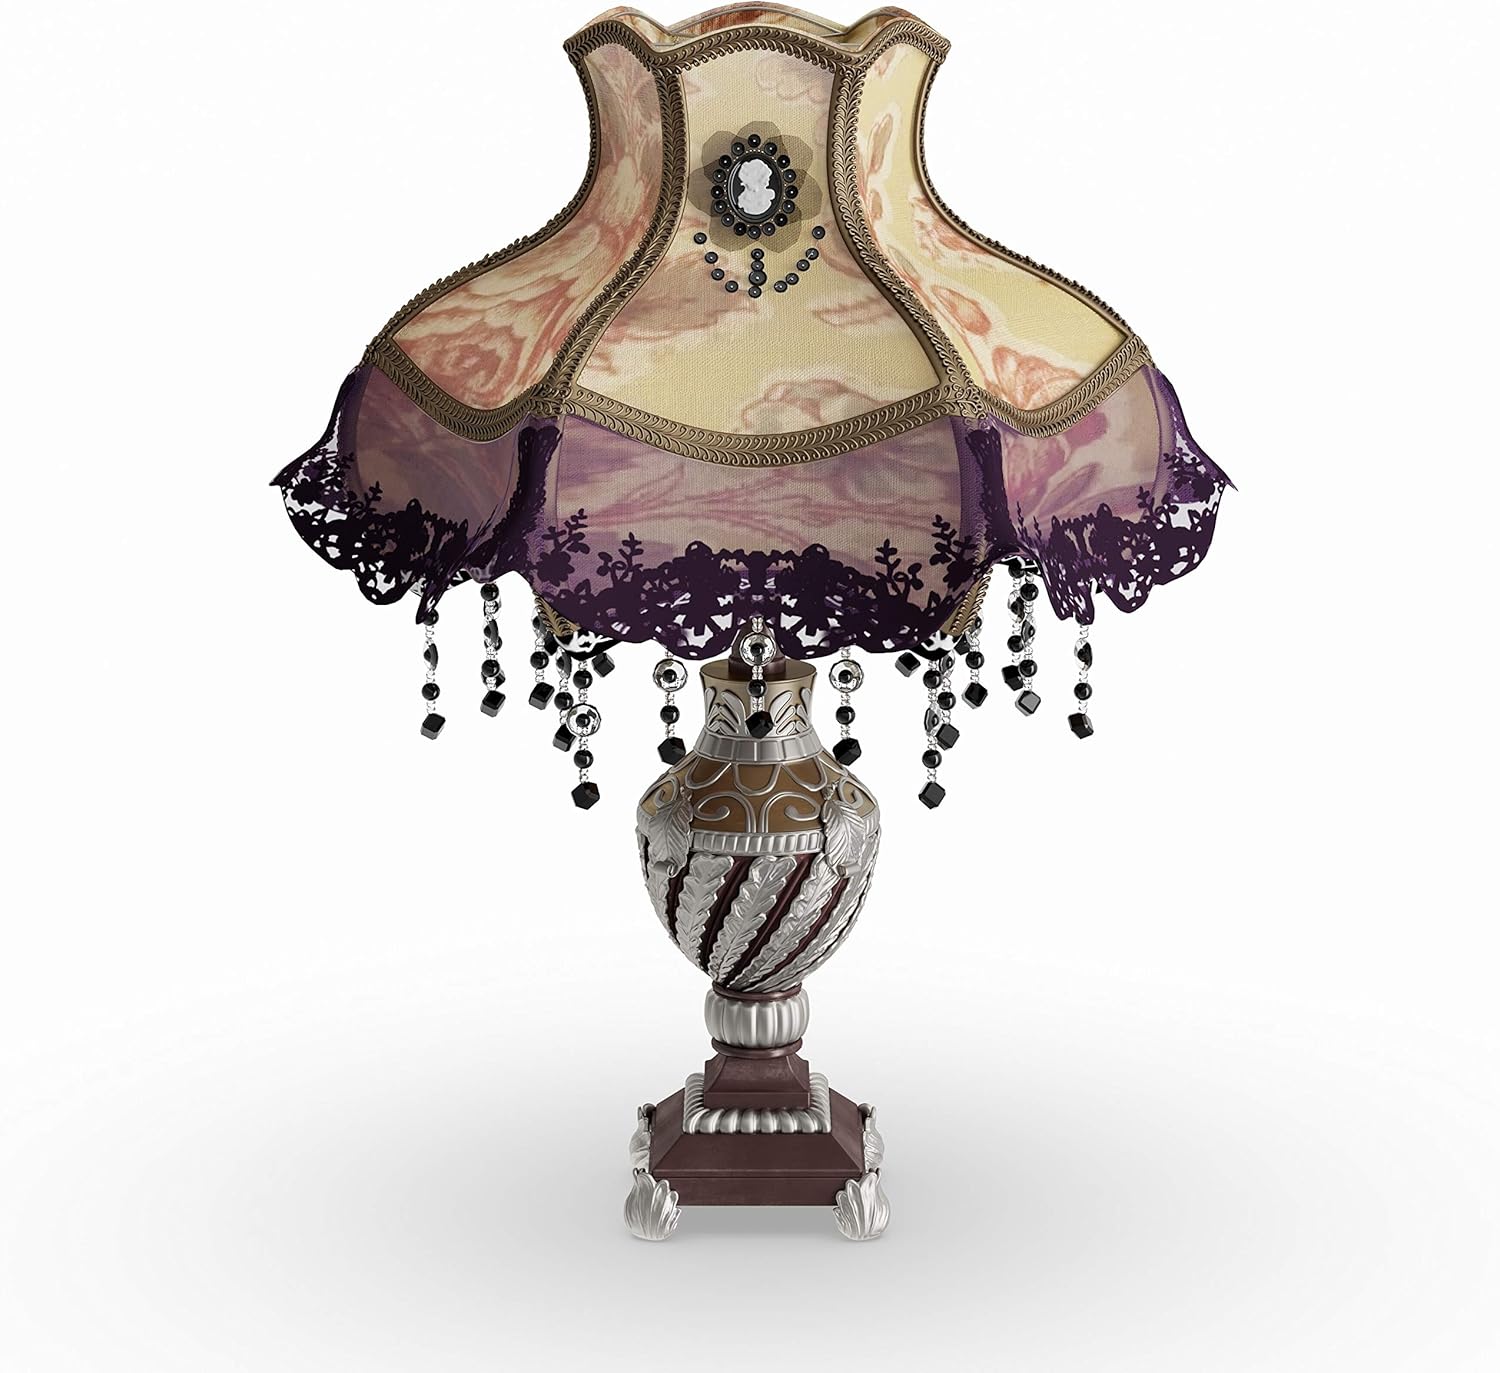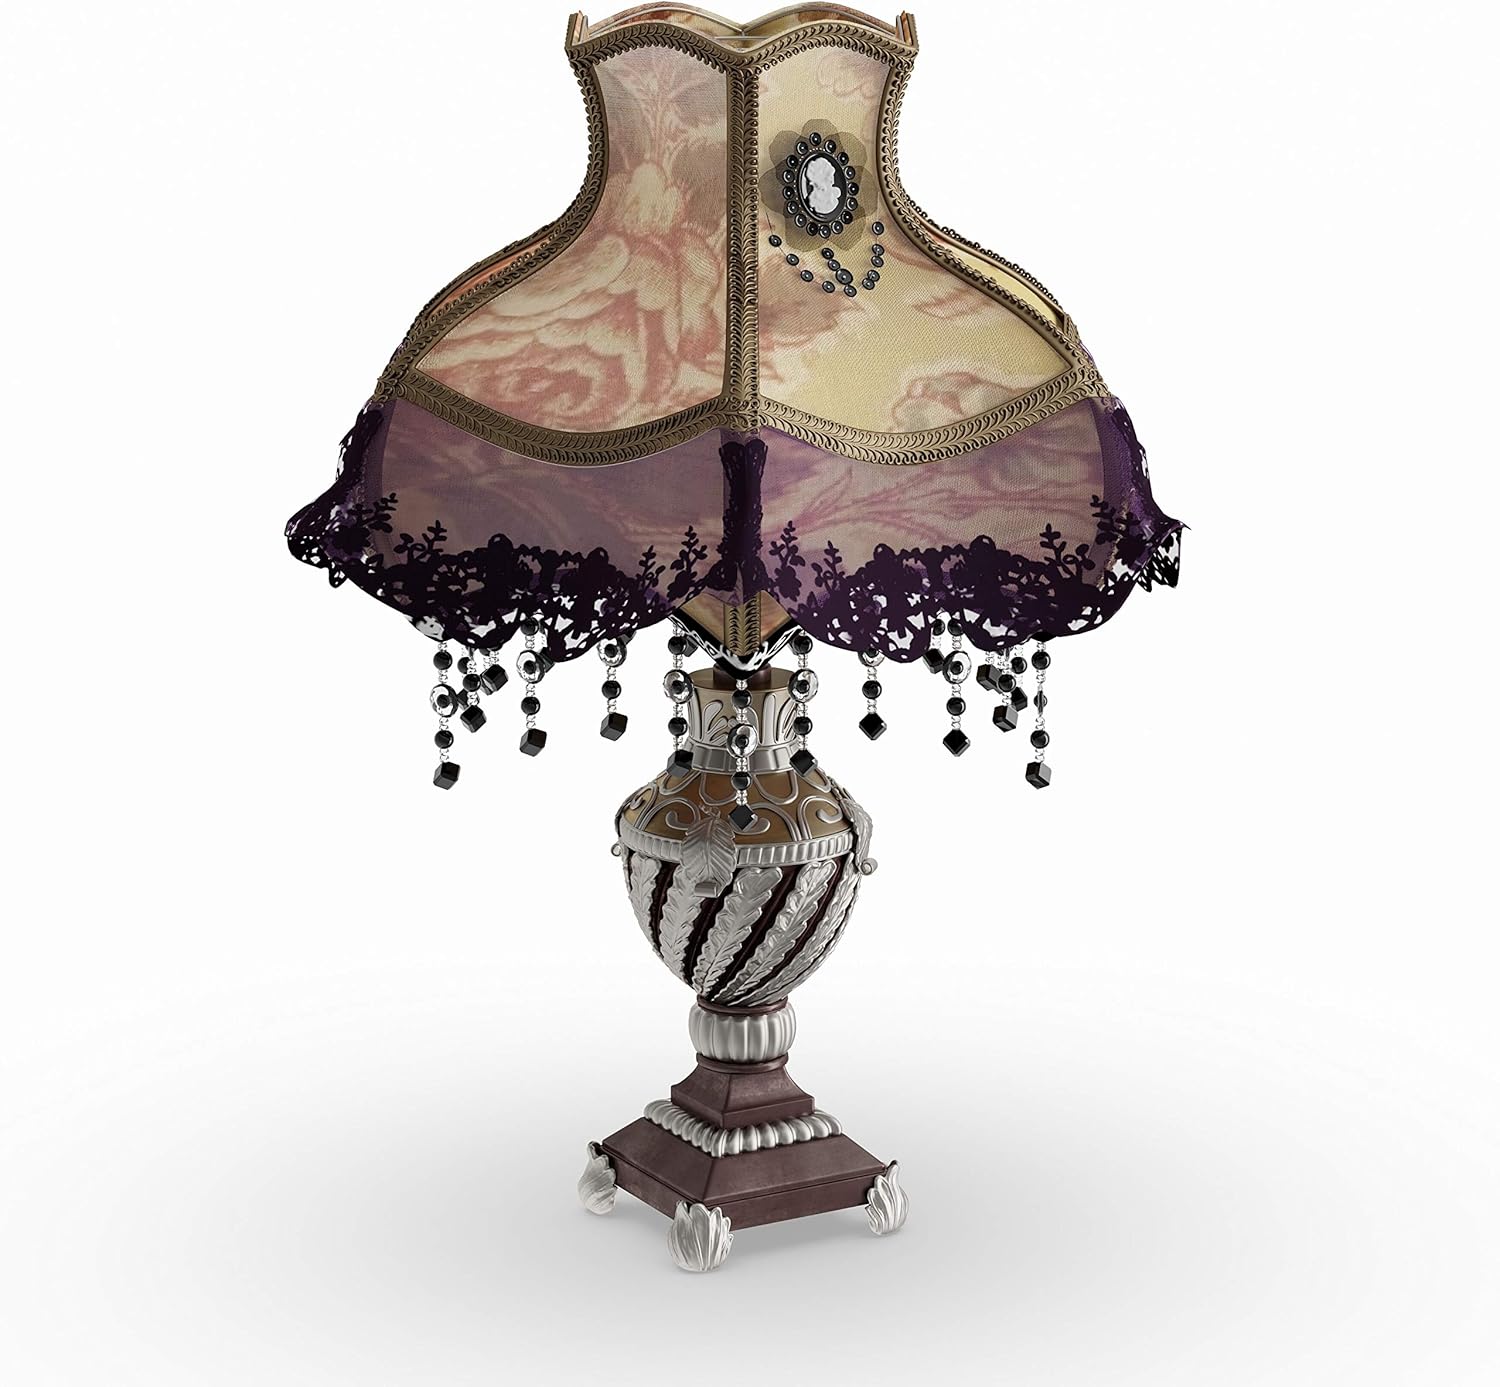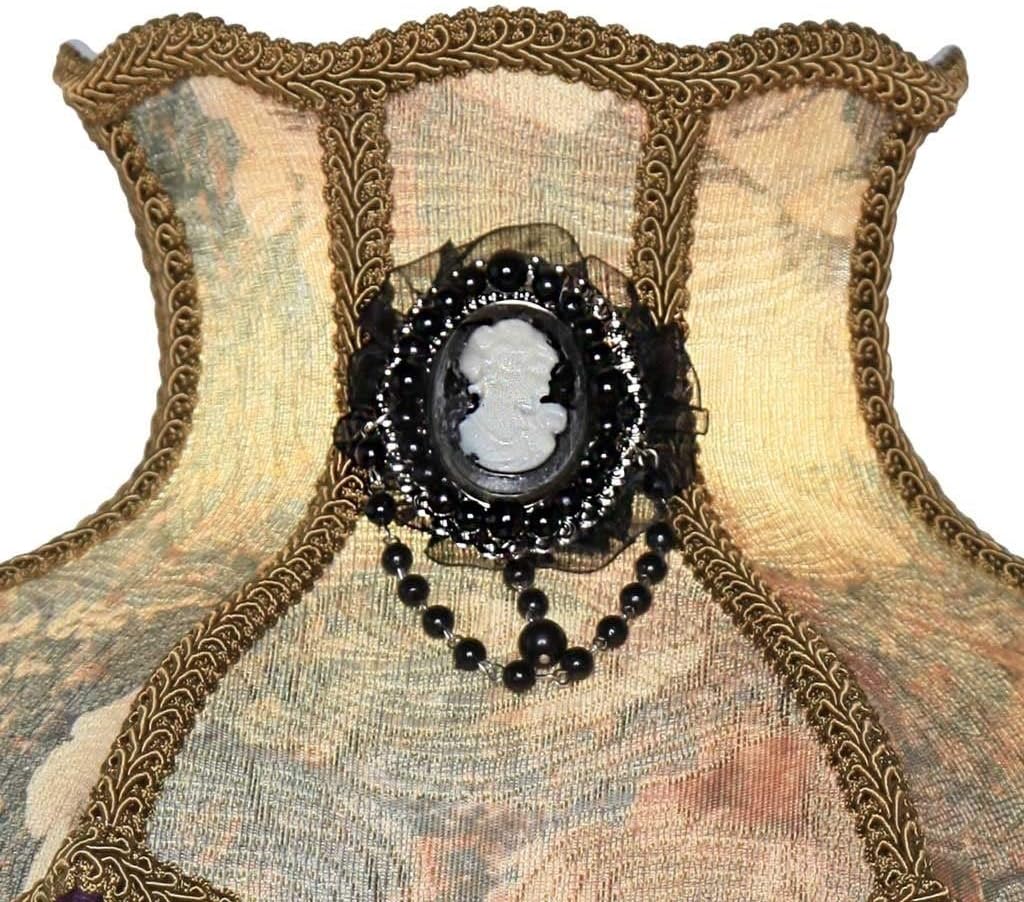
MISC 22" Urn Table Lamp White, Vintage Desk Lamp Antique Accent Reading Light Black for Bedroom Living Room Reading Room, Acrylic
Category: Tools & Home Improvement
22" Urn Table Lamp White, Vintage Desk Lamp Antique Accent Reading Light Black For Bedroom Living Room Reading Room, Acrylic
Features: 22" Urn Table Lamp White, Vintage Desk Lamp Antique Accent Reading Light Black For Bedroom Living Room Reading Room, Acrylic | Polyresin construction, Polyester/cotton blend fabric shade, Requires 60-watt bulb (inot included), Scalloped, trimmed, laced, beaded accents, Classic Victorian laced jewel style, Black and white cameo brooch, Bronze Tone base, Cord: 61 inches long, Overall: 22 inches tall x 16 inches in diameter | Overall: 22 inches tall x 16 inches in diameter, Cord: 61 inches long | This laced jewel table lamp features a scalloped, trimmed, laced and beaded fabric shade that adds romantic, product style to your decor. The shade is adorned with a beautiful black and white cameo brooch. The bronze-tone base has an ornate, detailed design completing the look. | **ITEM INCLUDES Exclusive DIAMOND HOME EBOOK**